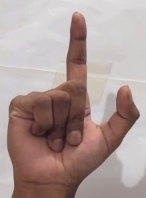
ASL sign: L